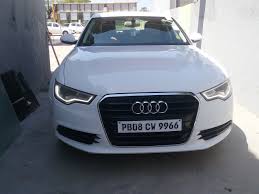
Label: noambulance